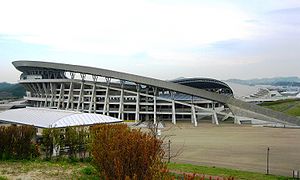
Miyagi Stadium
Miyagi Stadium
Miyagi Stadium er et fodboldstadion i byen Rifu, der ligger i Miyagi i Japan. Kapaciteten er på 49 133. Stadionet blev brugt under VM i fodbold 2002 i Japan og Sydkorea. Tre kampe blev under slutrunden spillet her. Miyagi Stadium er et af de planlagte stadions, der skal bruges til fodbold under sommer-OL 2020.